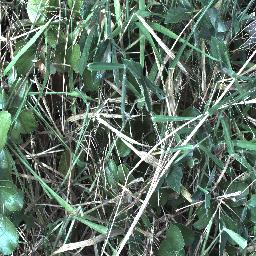
Label: chinee_apple